Eugene Ostashevsky

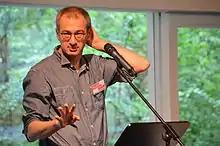
Eugene Ostashevsky

Eugene Ostashevsky (born 1968) is a Russian-American writer, poet, translator and professor at New York University.